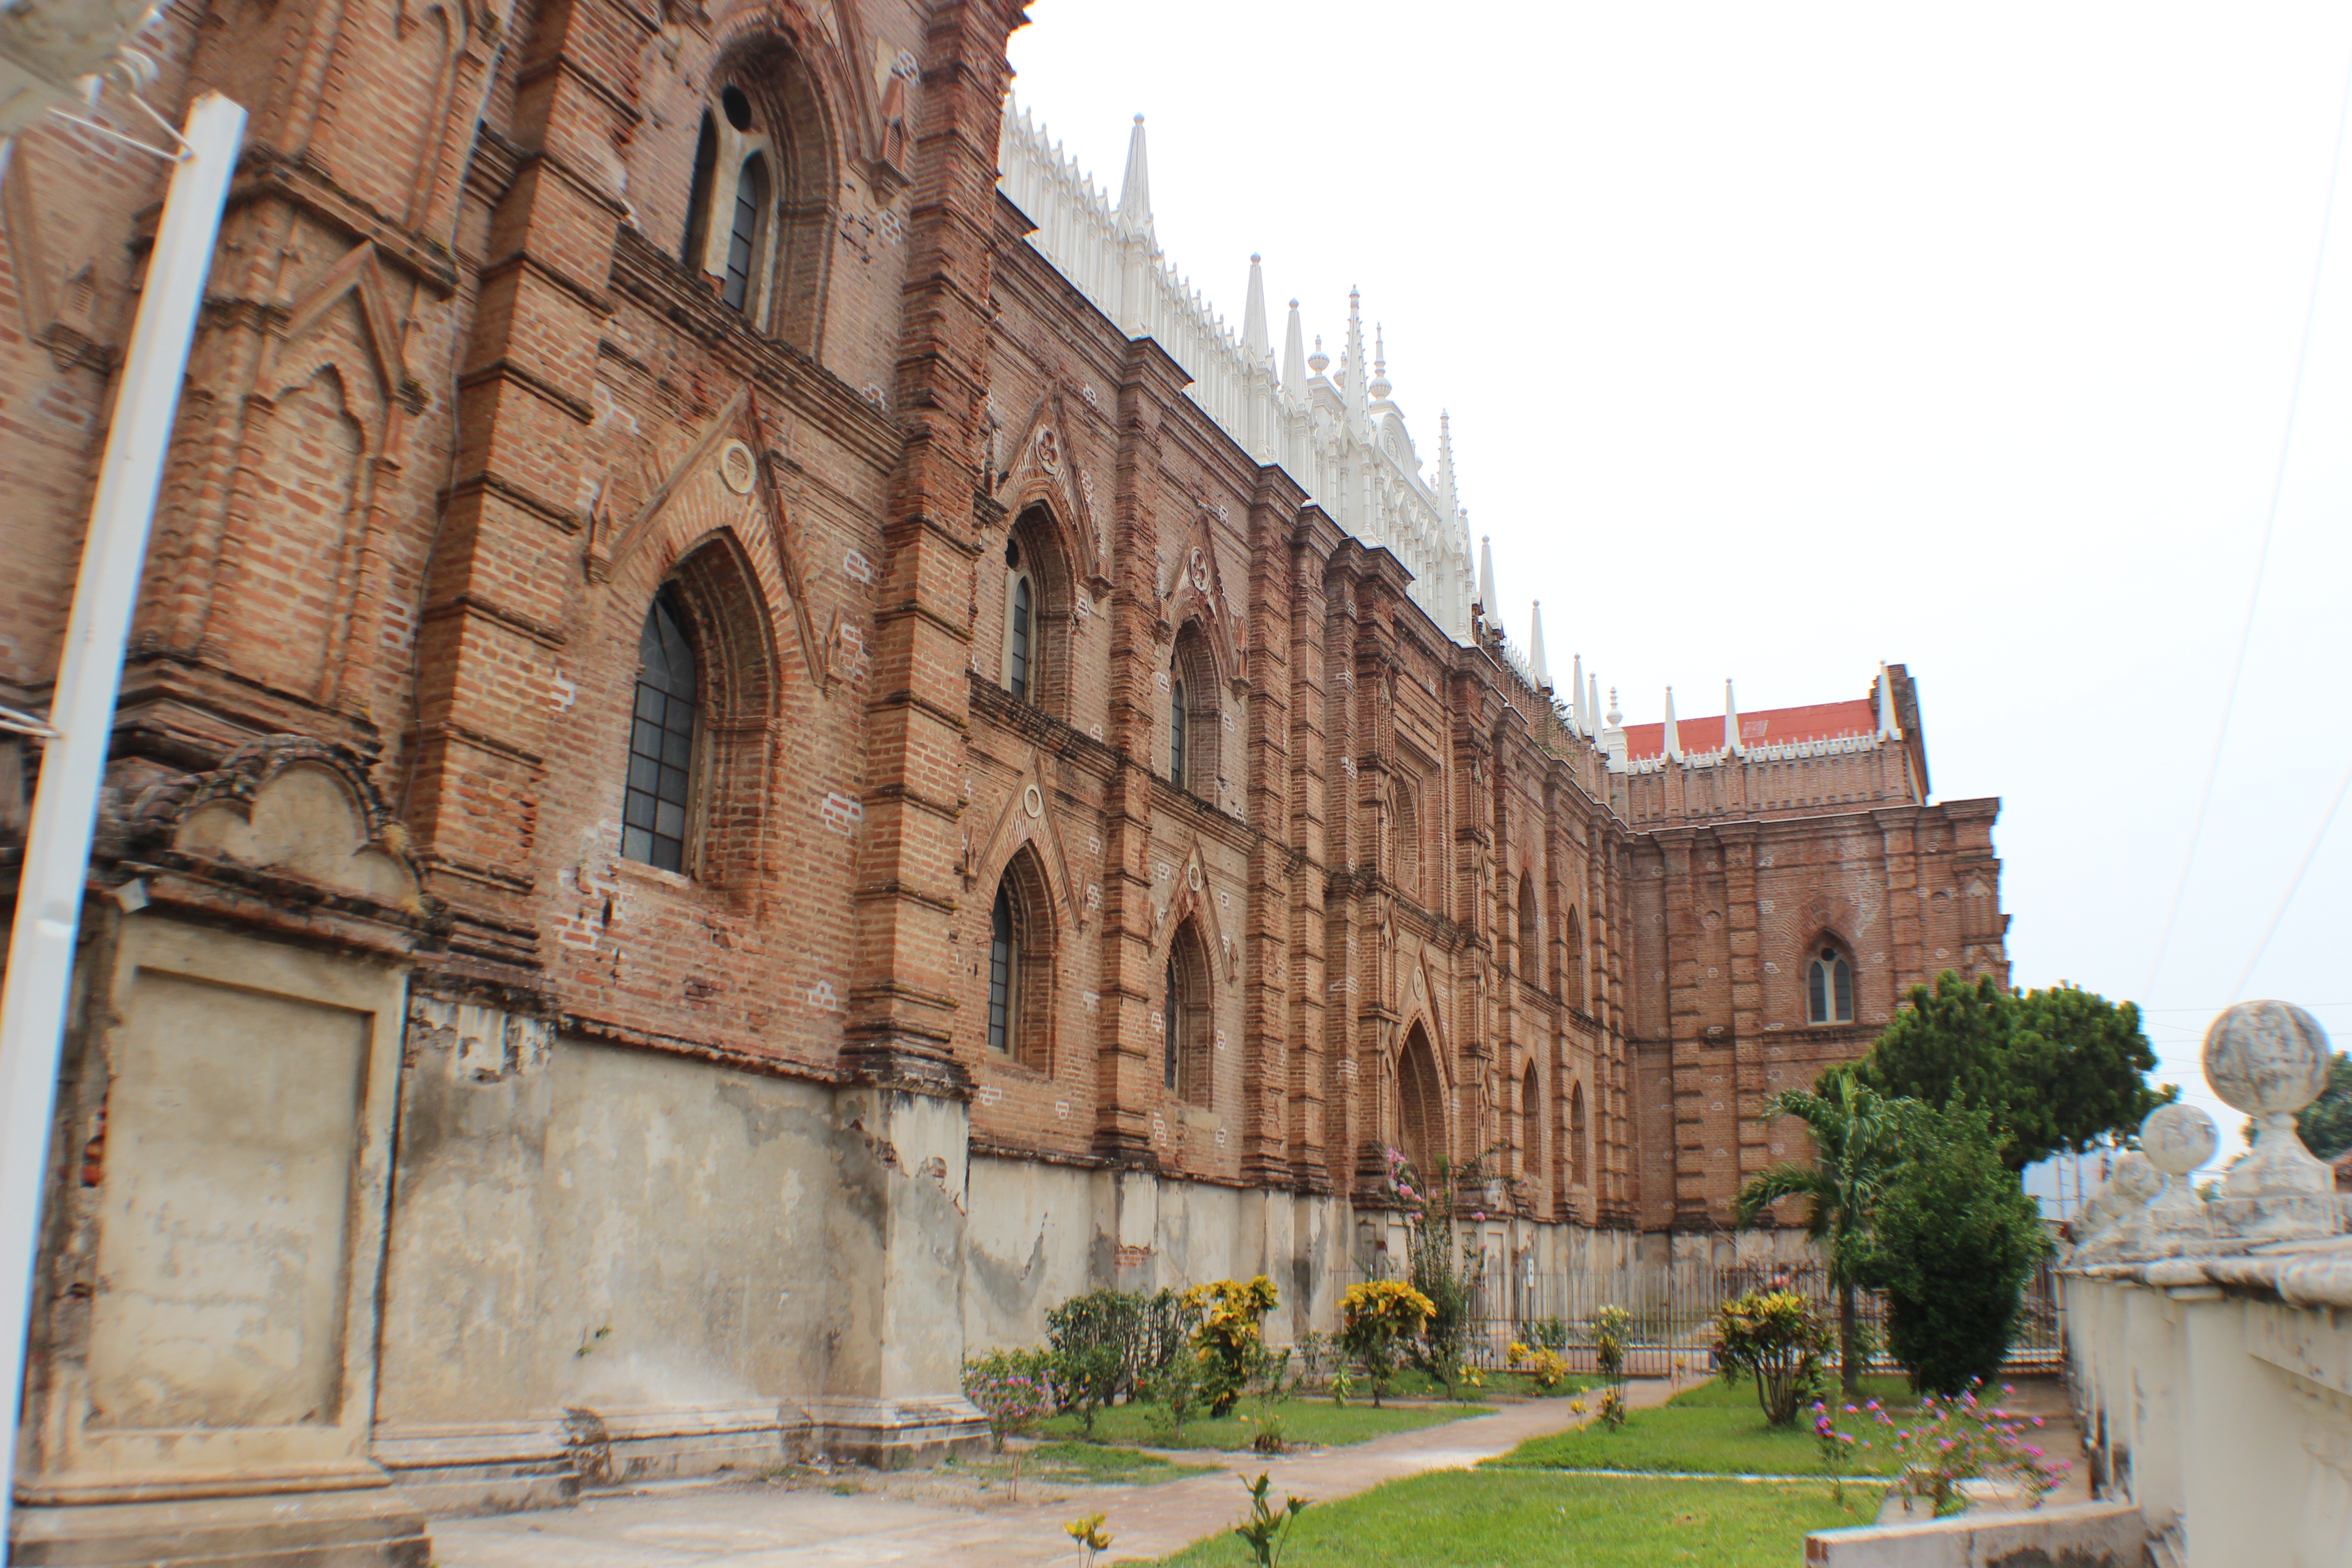
town, palace, wall, plaza, facade, neighbourhood, ancient history, human settlement